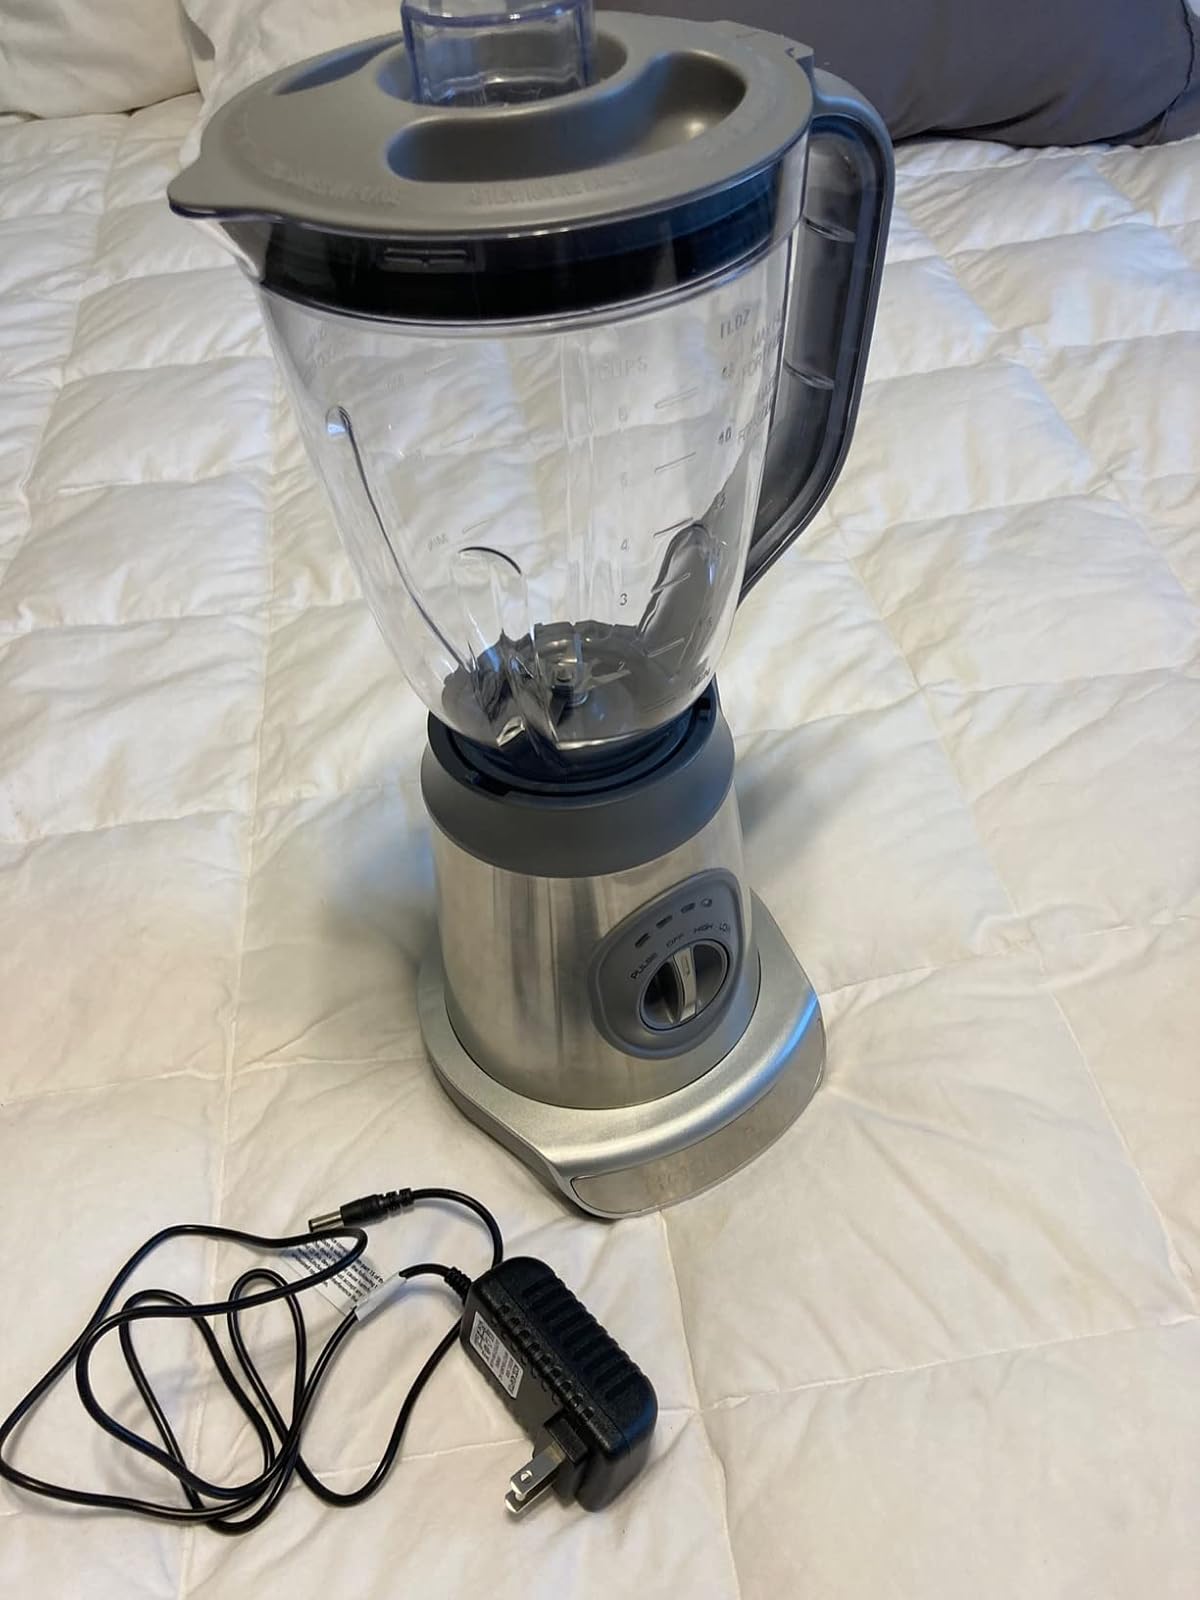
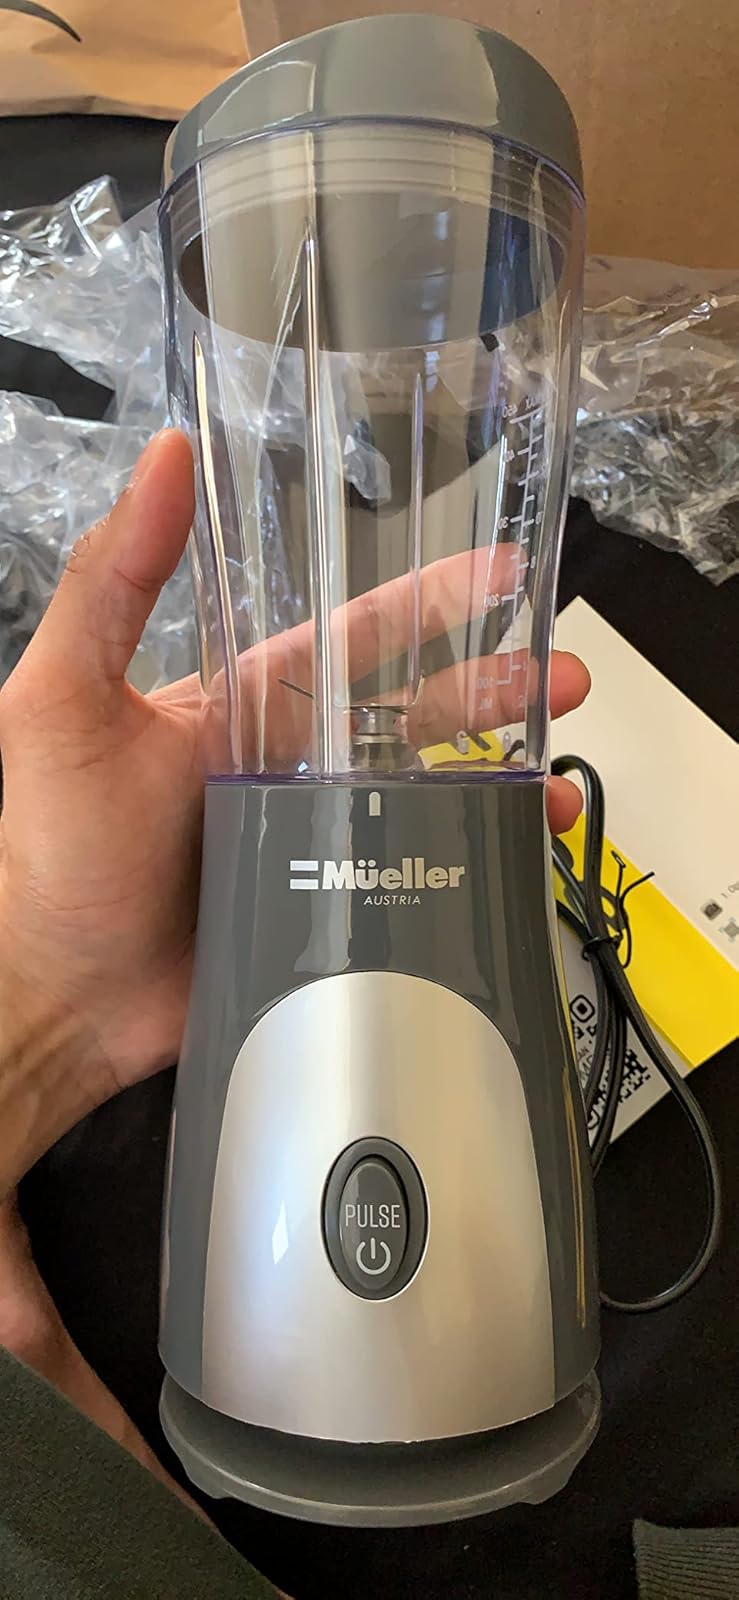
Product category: items_blender
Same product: no